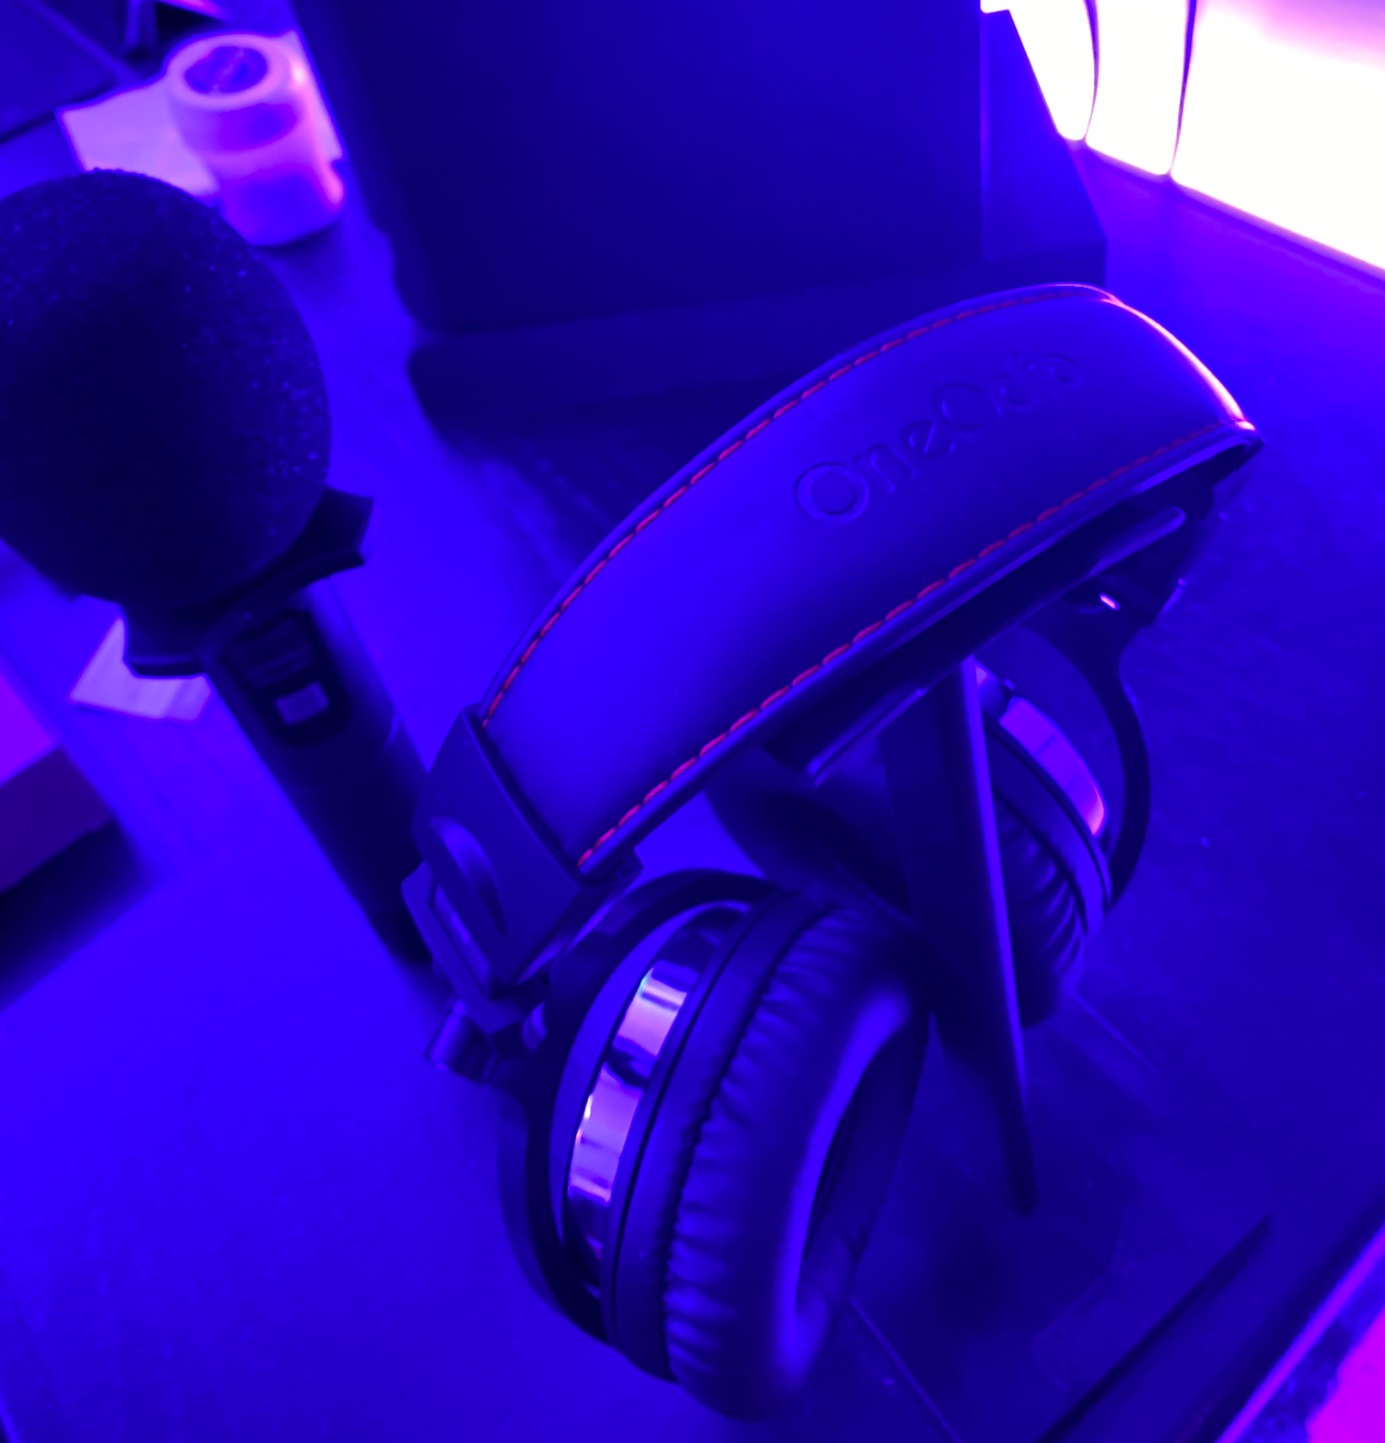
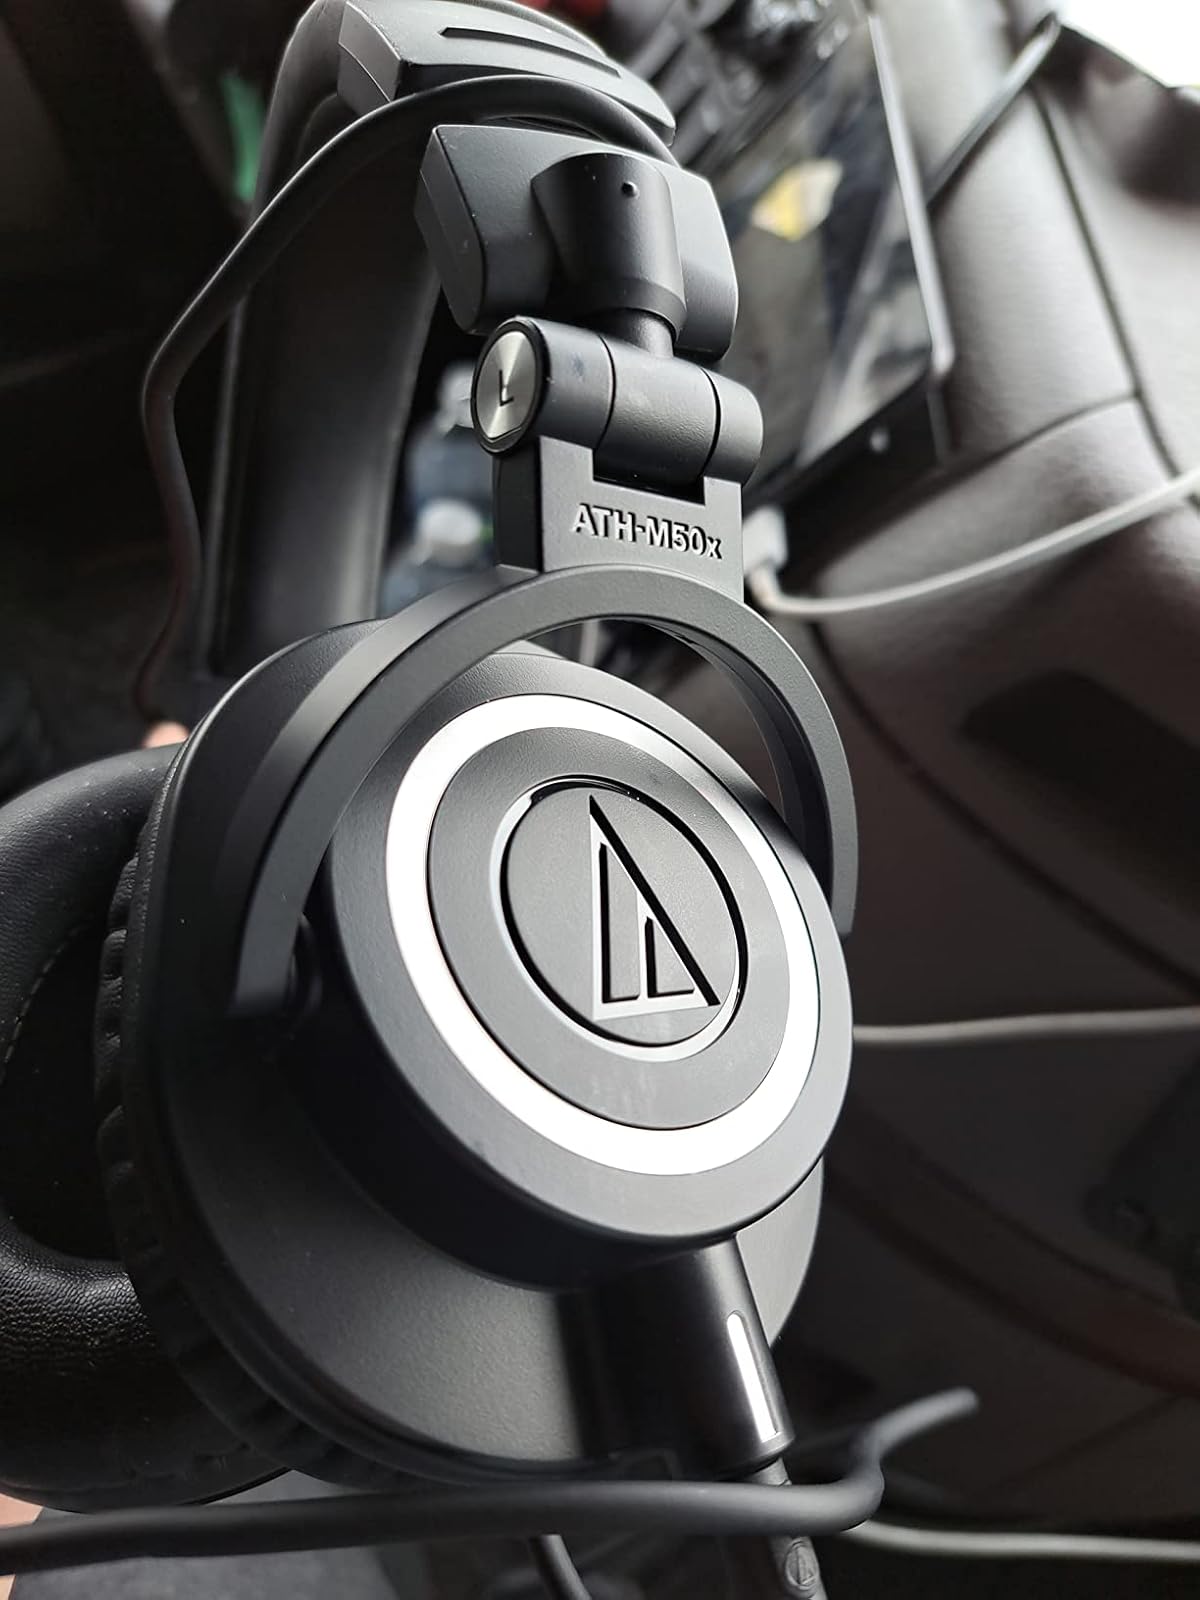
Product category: headphones
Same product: no